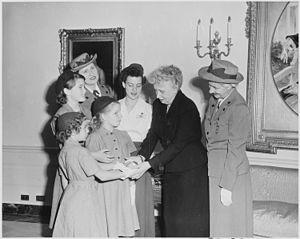
Le Girl Scouts of the United States of America est un mouvement de jeunesse américain destiné aux jeunes filles des États-Unis et aux jeunes américaines vivant à l'étranger. Il fut fondé en 1912 par Juliette Gordon Low selon les principes du scoutisme développé par Robert Baden-Powell. Ce mouvement se définit lui-même comme étant « la principale organisation dans le monde dévouée exclusivement aux jeunes filles. » Le programme des éclaireuses, qui se développa à partir de l'idéologie du progressisme aux États-Unis, avait pour but de promouvoir l'aide sociale pour les jeunes femmes et fut conçu parallèlement au programme du Boy Scouts of America.